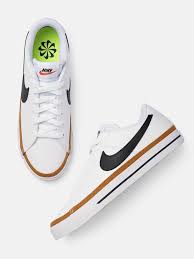
Label: Clog